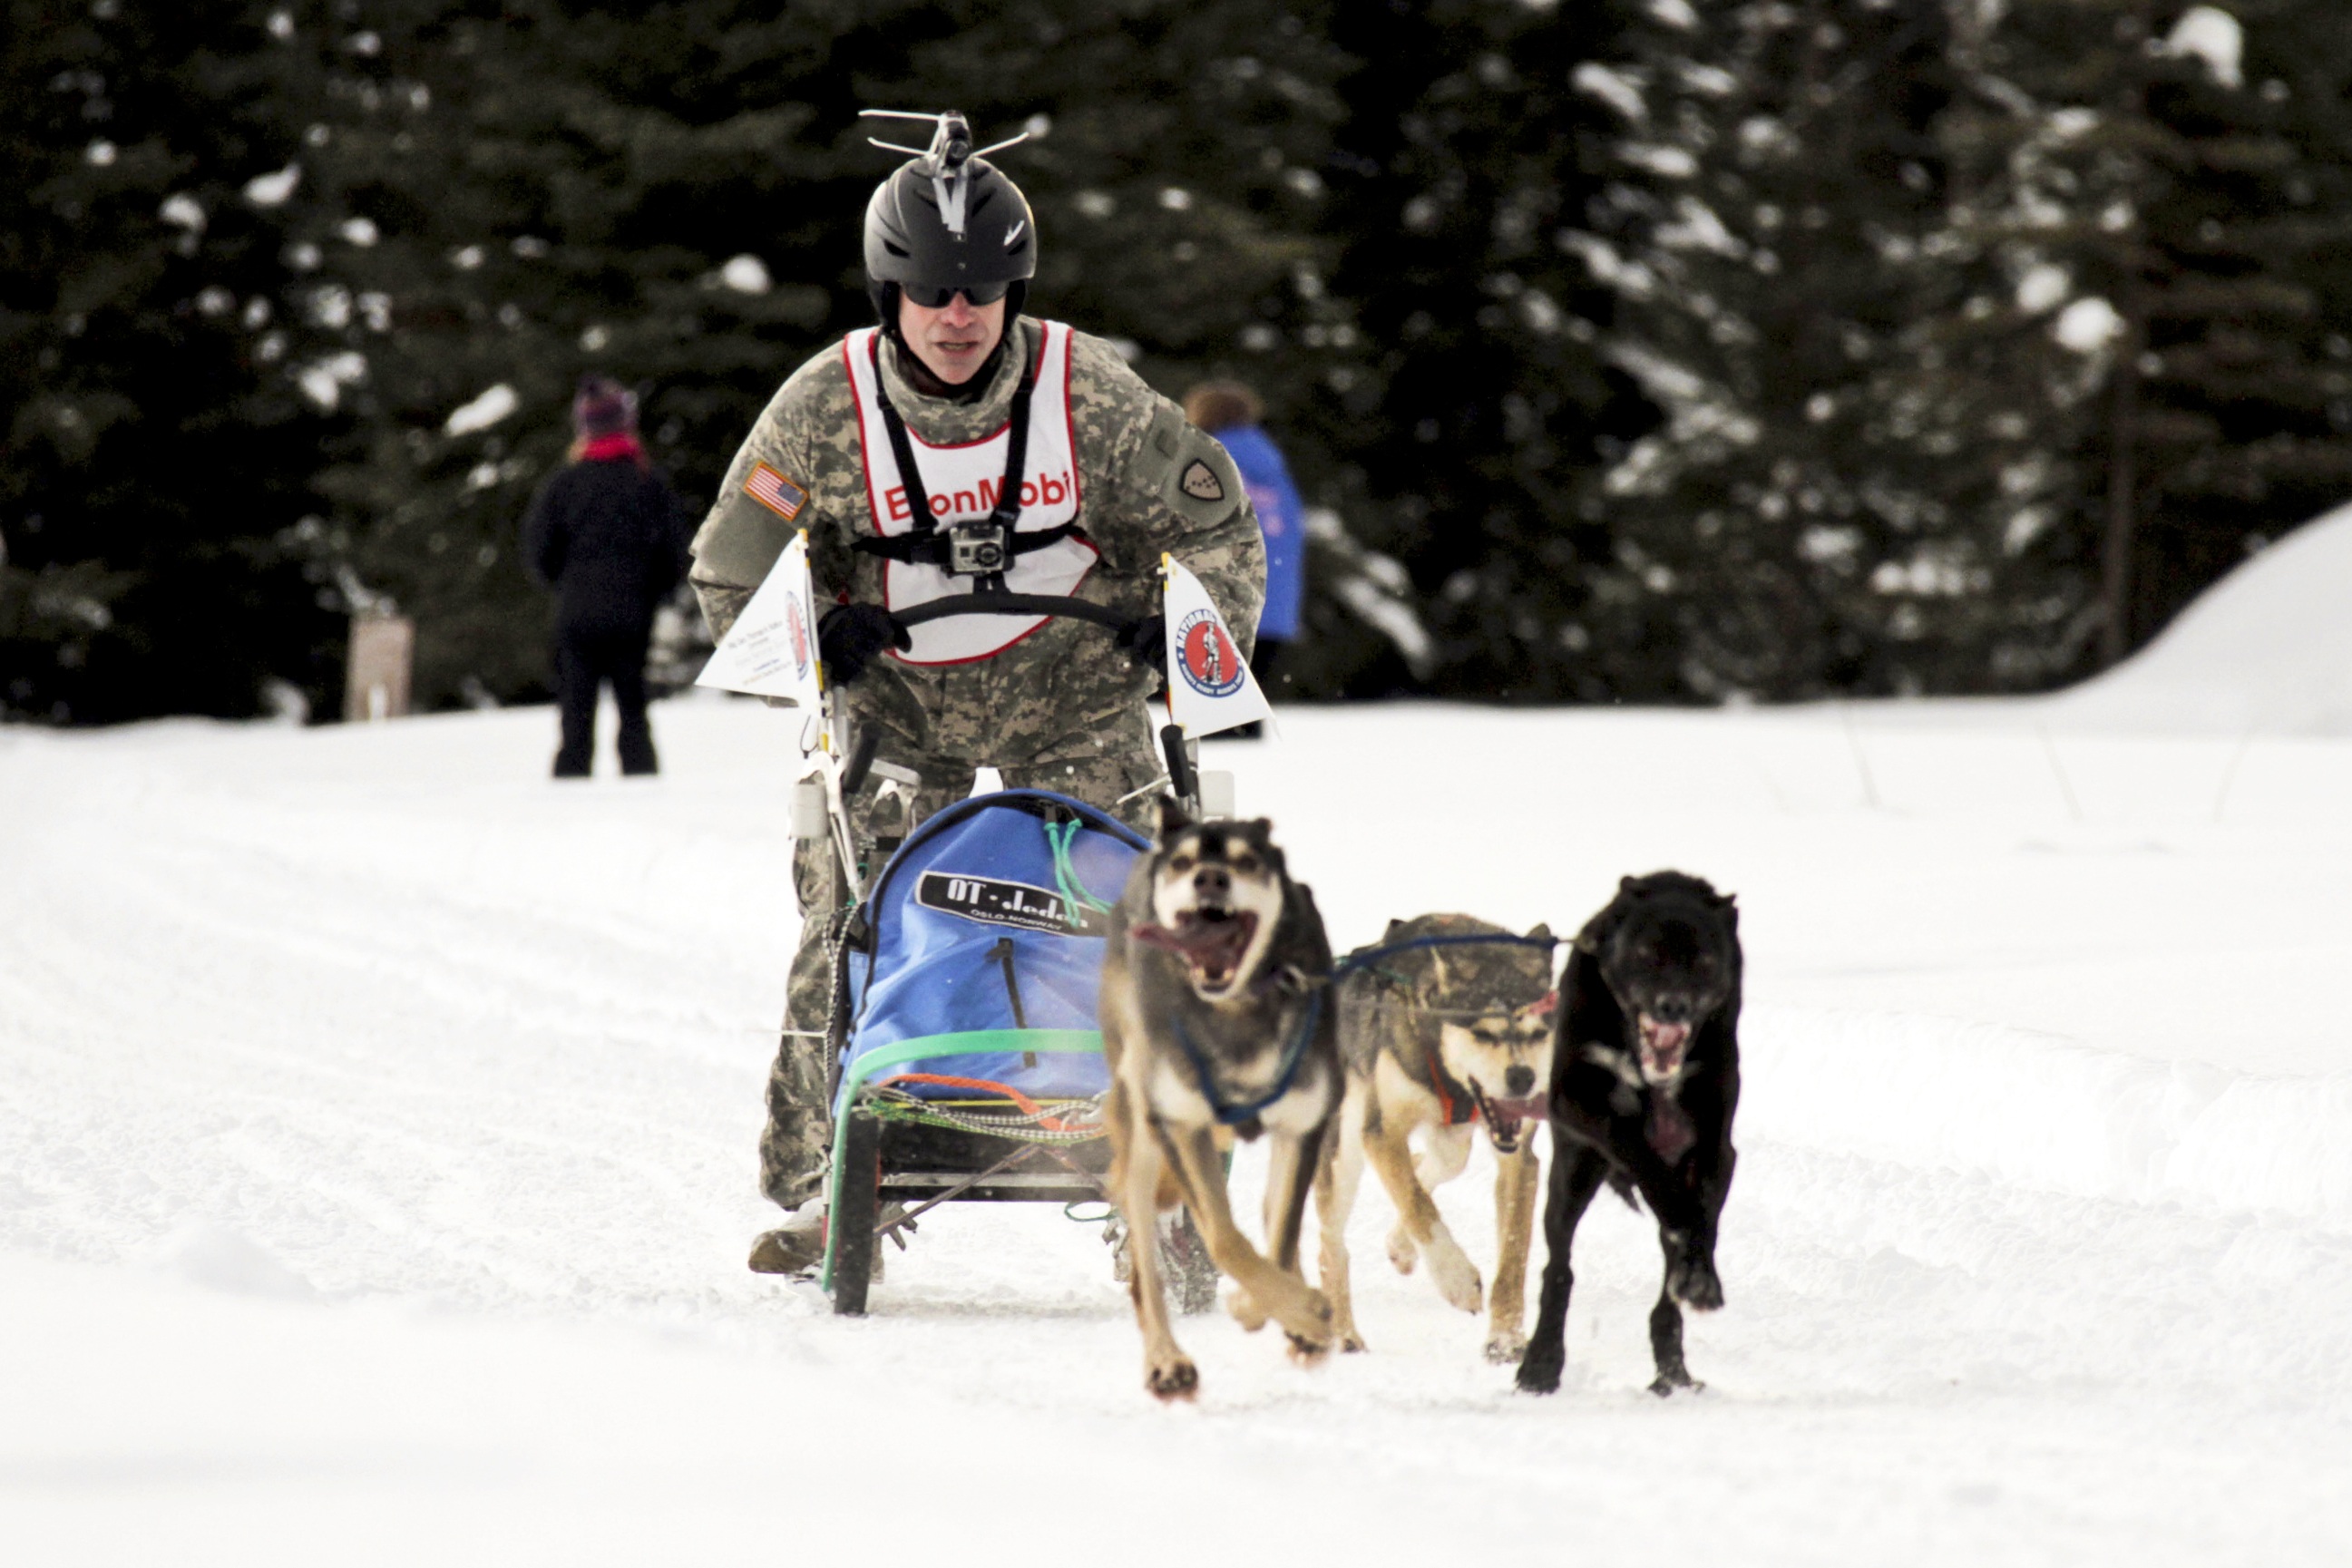
snow, winter, sport, dog, vehicle, outdoors, race, competition, teamwork, sled, musher, dog sled, land vehicle, dog like mammal, sled dog racing, mushing, dog sled team